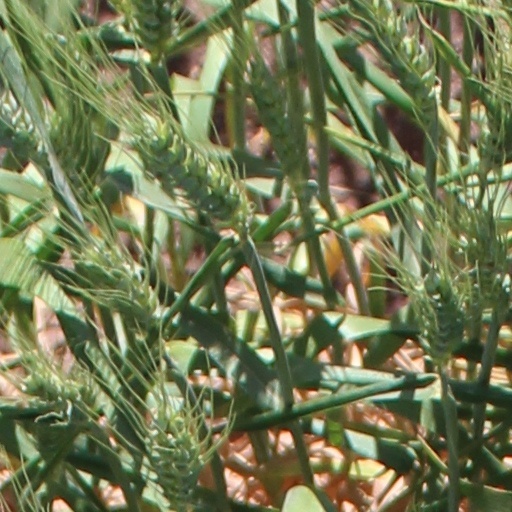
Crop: wheat